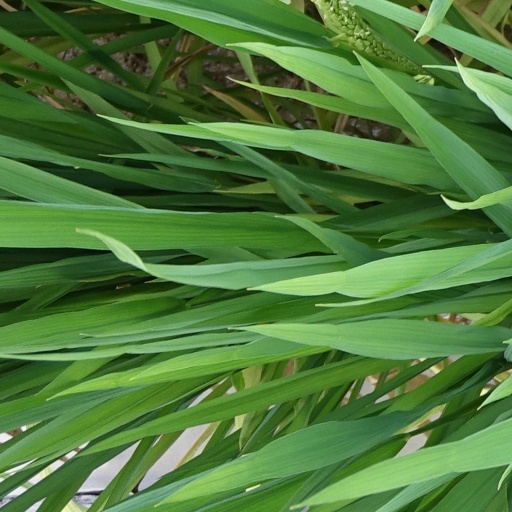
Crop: rice